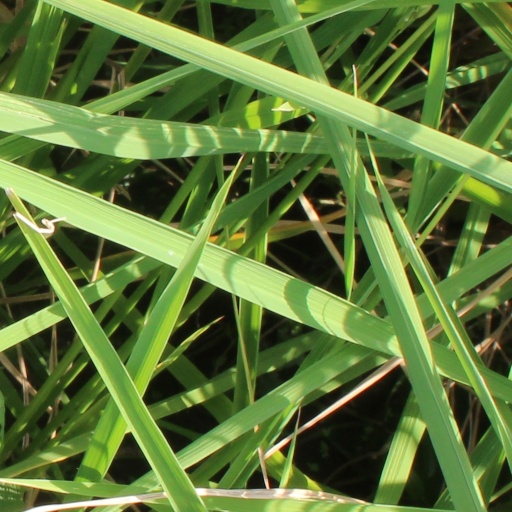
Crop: rice